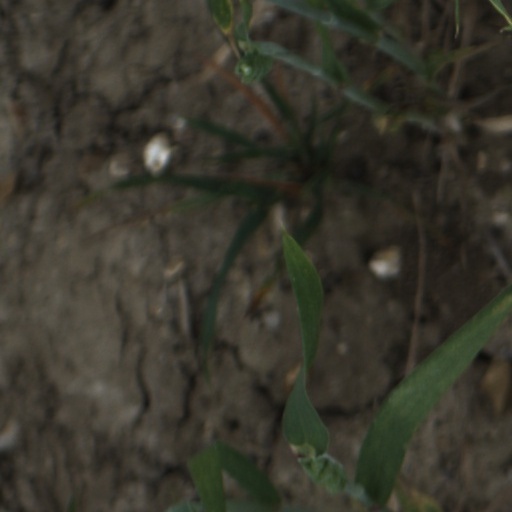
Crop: wheat